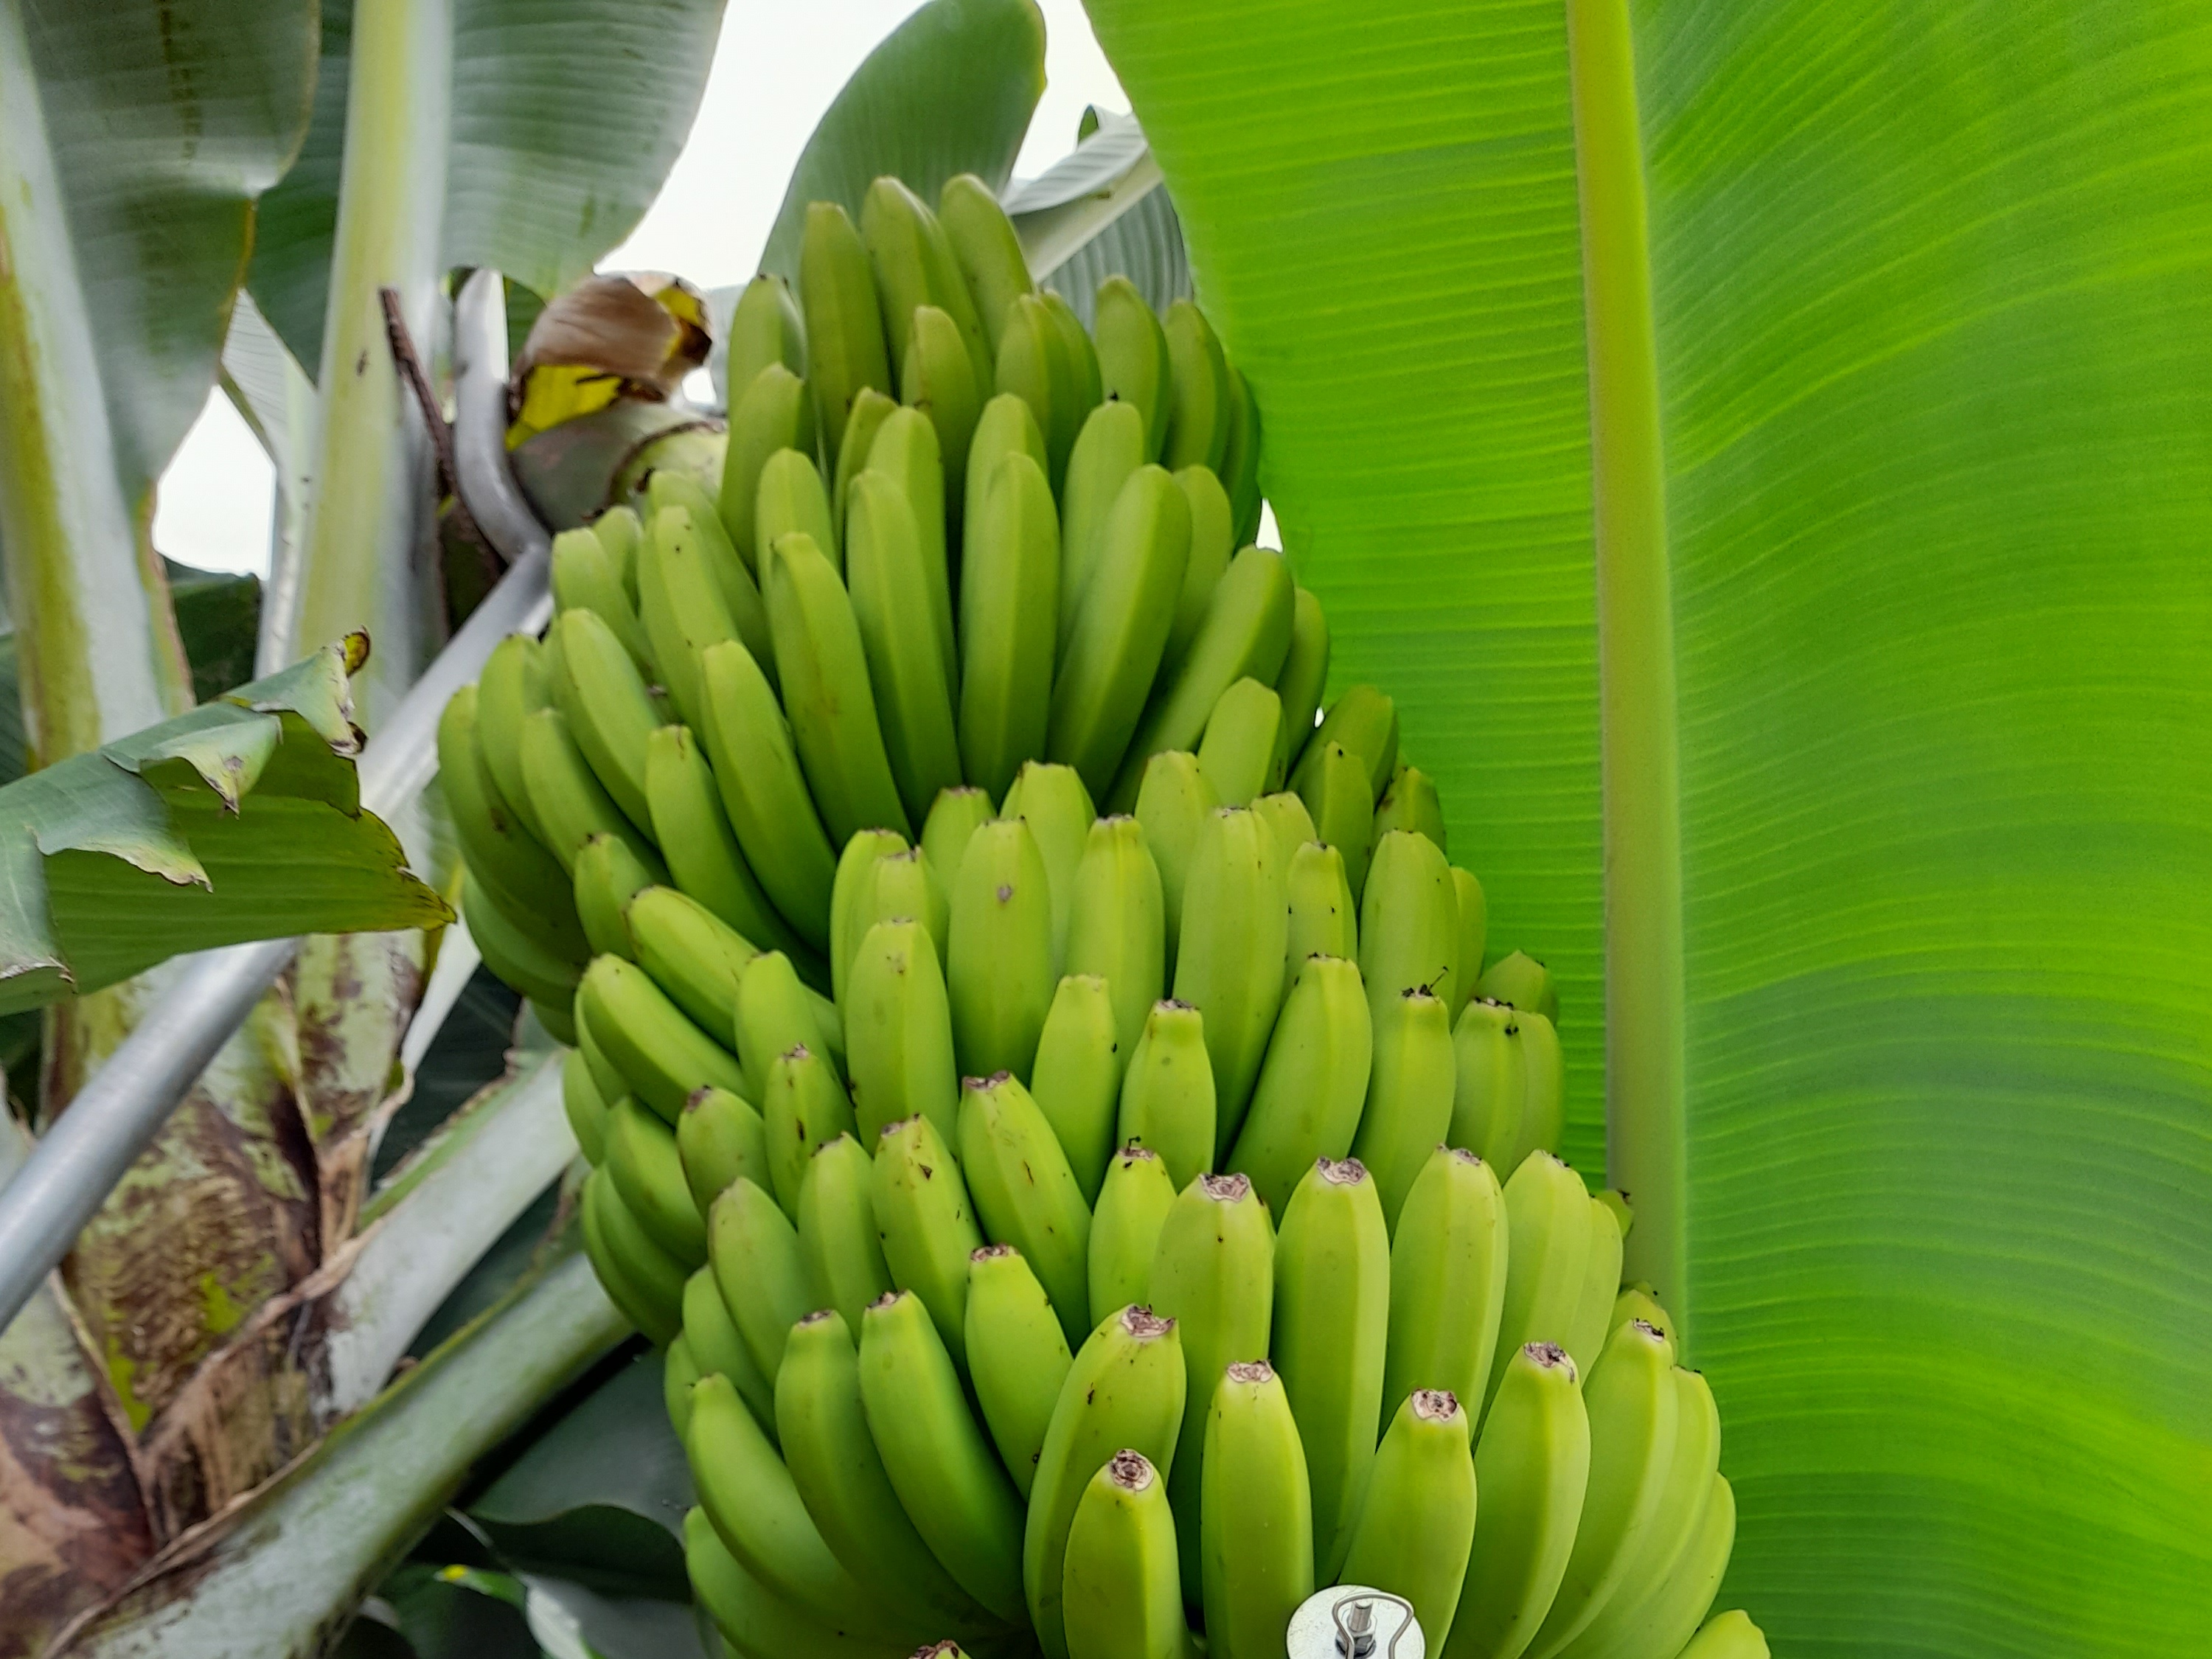
Label: Keep